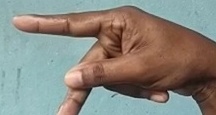
ASL sign: P